Dance Dance Dragon

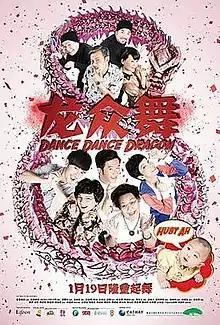
Theatrical release poster

Dance Dance Dragon is a Singaporean comedy film from Mediacorp Raintree Pictures and Golden Village Pictures that was released for Chinese New Year on 19 January 2012 in Singapore and in March in Malaysia. It is MediaCorp Raintree Pictures's last film. It was produced by most of the production team of "It's a Great, Great World". The cast includes artistes from both Singapore and Malaysia.